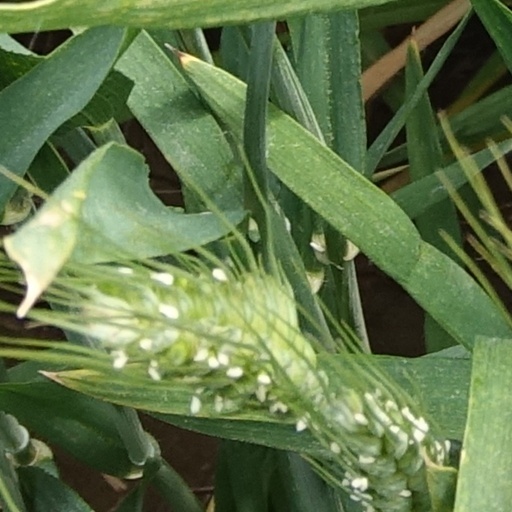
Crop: wheat